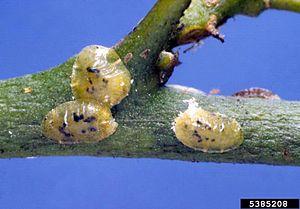
Coccus viridis est une espèce d'insectes hémiptères de la famille des Coccidae, à répartition pantropicale.
Les cochenilles forment une super-famille d'insectes hémiptères du sous-ordre des Sternorrhyncha.